Hibernian F.C.

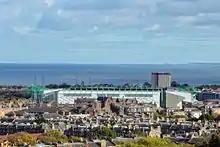
View of Easter Road with Leith in the distance

Hibs have a traditional local rivalry in Edinburgh with Hearts; the derby match between the two clubs is one of the oldest rivalries in world football. Graham Spiers has described it as "one of the jewels of the Scottish game". The clubs first met on Christmas Day 1875, when Hearts won 1–0 in the first match ever contested by Hibs. The two clubs became distinguished in Edinburgh after a five-game struggle for the Edinburgh Football Association Cup in 1878, which Hearts finally won with a 3–2 victory after four successive draws. The clubs have met each other in two Scottish Cup finals, in 1896 and 2012, both of which were won by Hearts. The 1896 match was the only Scottish Cup Final to be played outside Glasgow.